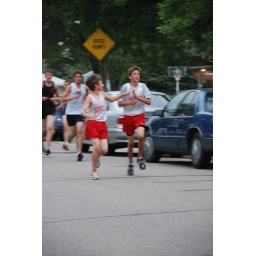
High School boys compete in the Liberty Bell Invitational cross country event in Littleton, Colorado.